Martian Moons eXploration

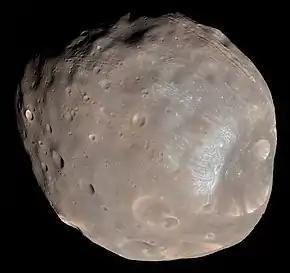
Phobos, the largest moon of Mars

The spacecraft will enter orbit around Mars, then transfer to Phobos, and land once or twice and gather sand-like regolith particles using a simple pneumatic system. The lander mission aims to retrieve a minimum of samples. The spacecraft will then take off from Phobos and make several flybys of the smaller moon Deimos before sending the Return Module back to Earth, arriving in 2031.